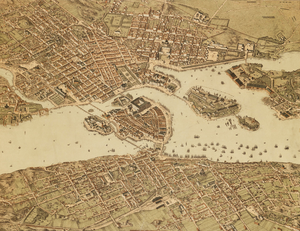
Heinrich Neuhaus (1833–1887) était un cartographe et lithographe d'origine Allemande qui a travaillé en Suède pendant de nombreuses années. Son œuvre la plus importante et la plus connue est cette carte panoramique de Stockholm, qu'il dressa en 1870 en utilisant une image oblique en perspective isométrique. Les bâtiments sont représentés sur la carte avec une précision remarquable. Neuhaus aurait affirmé que pour produire cette carte, il a arpenté chacun des quartiers de la ville afin de faire des esquisses des façades des bâtiments et d'autres édifices. La carte rend compte de la croissance rapide de Stockholm, caractéristique des principales villes européennes au cours de la seconde moitié du XIXe siècle. Neuhaus a réalisé des cartes dans le même style tridimensionnel des quartiers Norrmalm, Södermalm et Östermalm de la ville de Stockholm. Petites et grandes villes